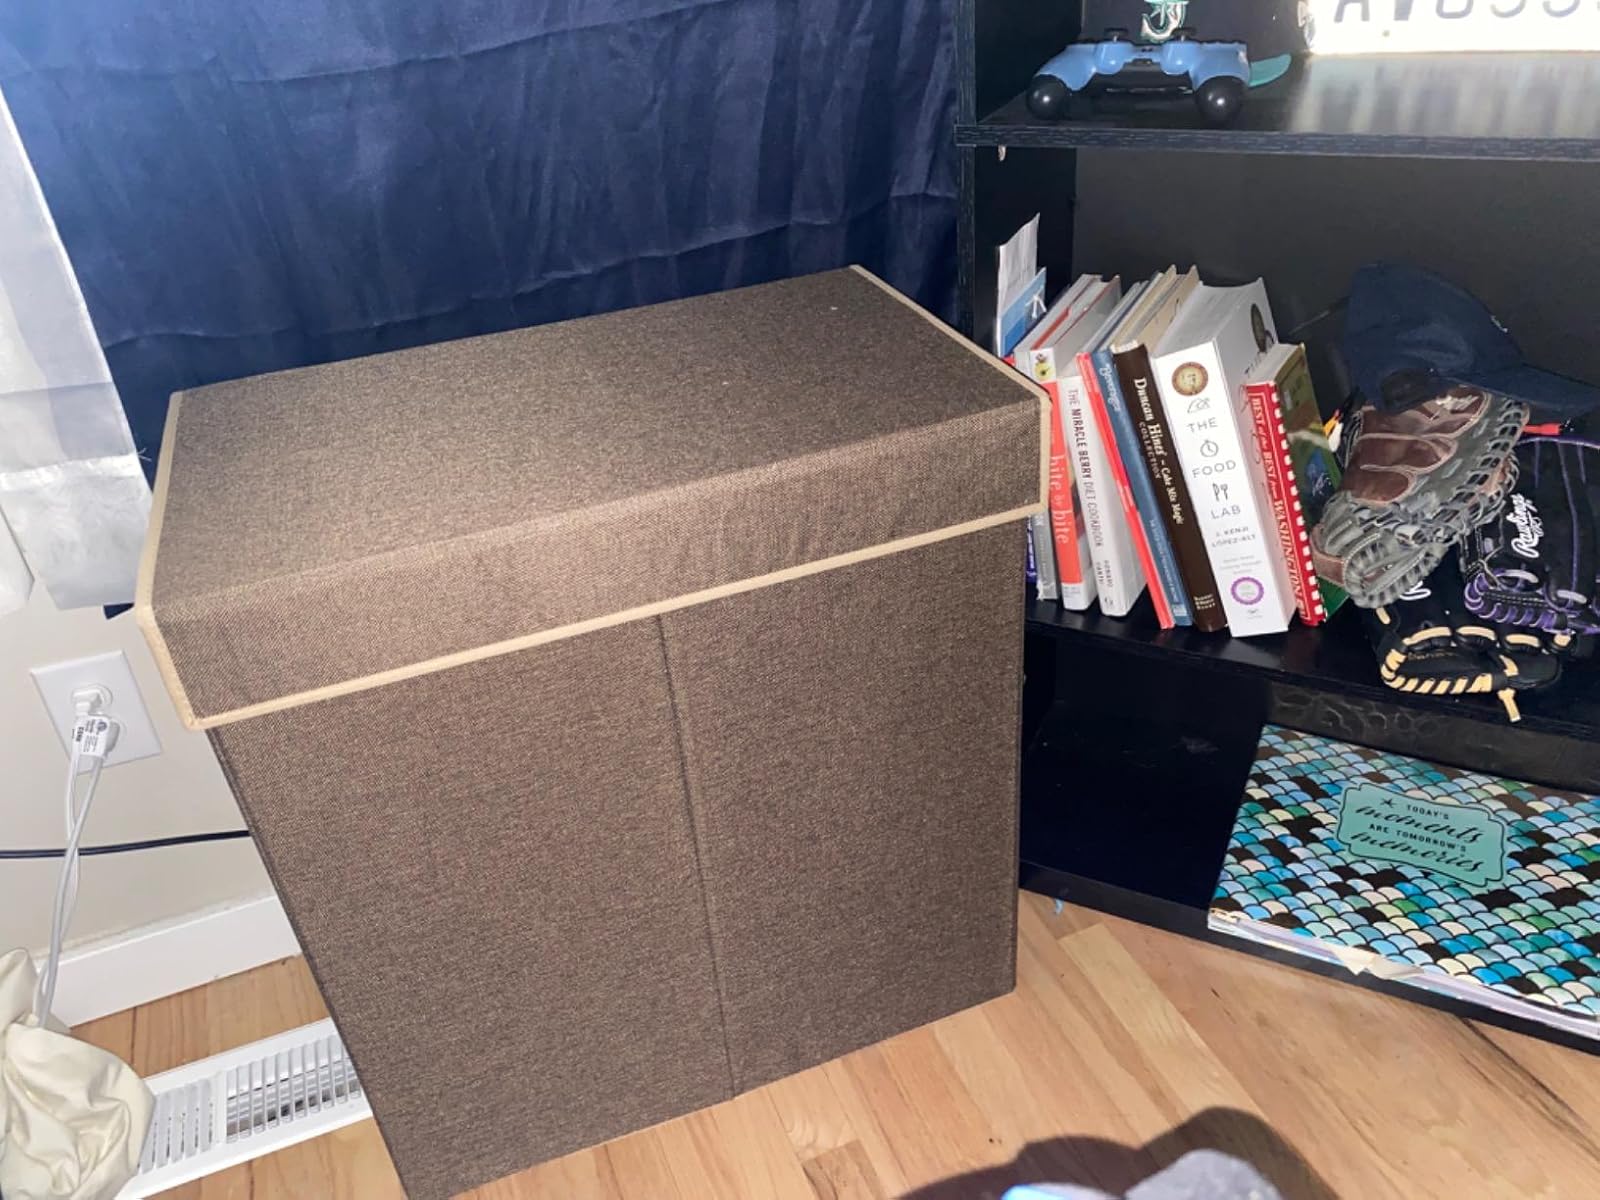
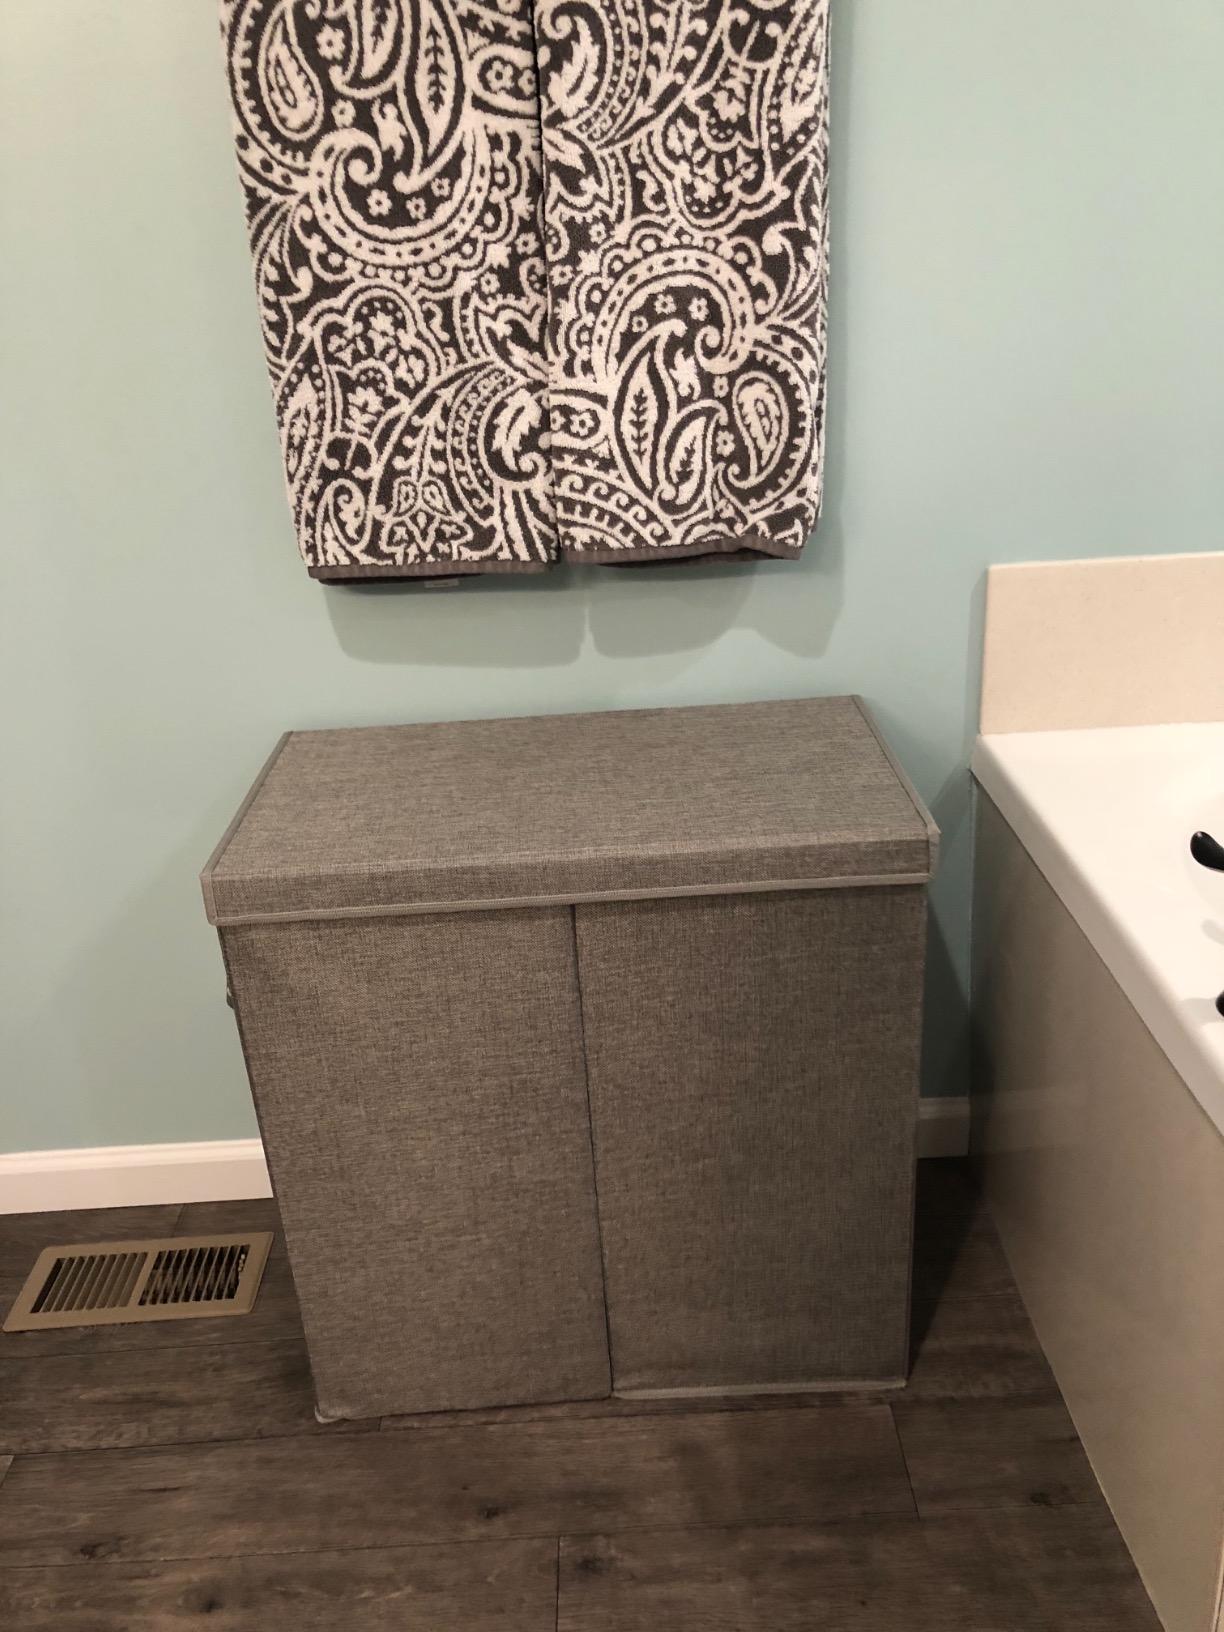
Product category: items_hamper
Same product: no